Minuscule 817

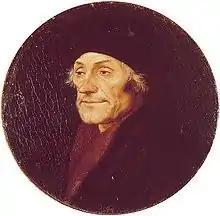
Desiderius Erasmus (1466–536)

The manuscript was dated by Gregory to the 15th century. The manuscript is currently dated by the INTF to the 15th century.